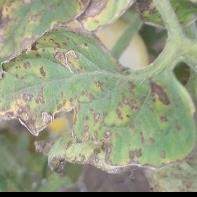
Crop: Tomato
Condition: alternaria-d